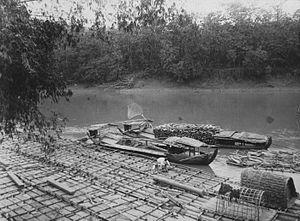
En paléontologie, le site de Ngandong a fourni un grand nombre de fossiles, vieux de 106 à 134 ka :
Le flottage du bois est un mode de transport par voie d'eau pour des pièces de bois de tailles variables, à l'état brut ou déjà débitées, assemblées entre elles ou pas. Influencé par les caractéristiques typographiques, hydrographiques, culturelles et climatiques de chaque région du monde, il prend des formes différentes et très variées en fonction des essences d'arbres des grandes zones forestières de la planète, mais surtout de la présence ou du degré de flottabilité du cours d'eau qui est aux abords des massifs forestiers où sont abattus les arbres.